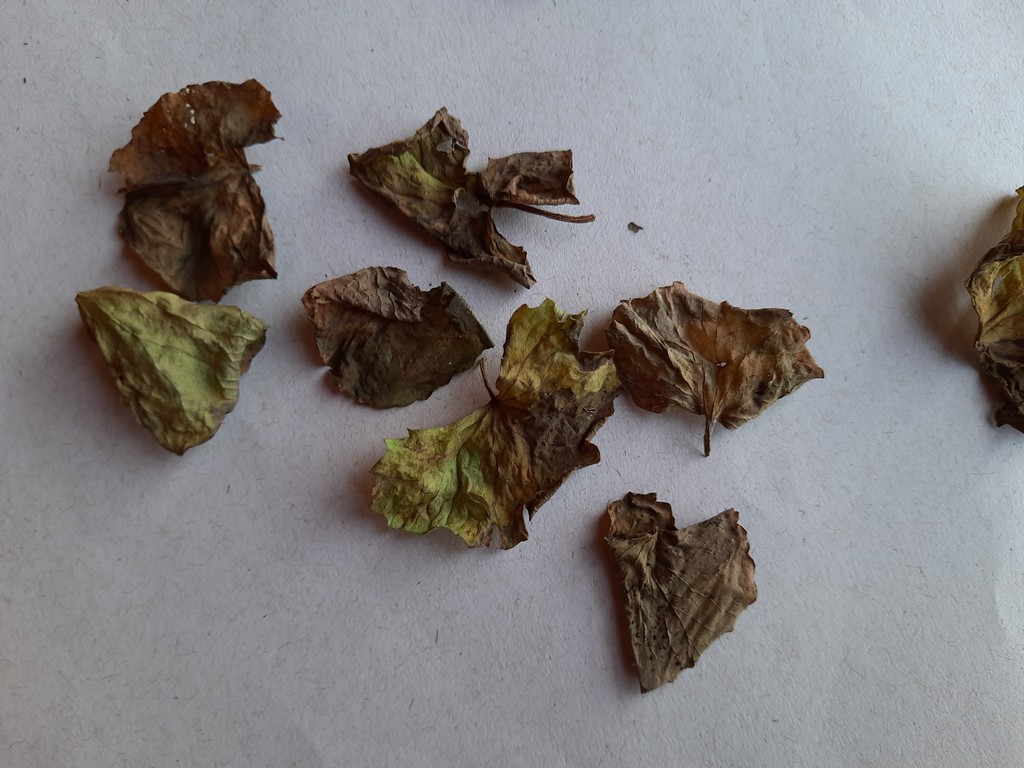
Label: Dried